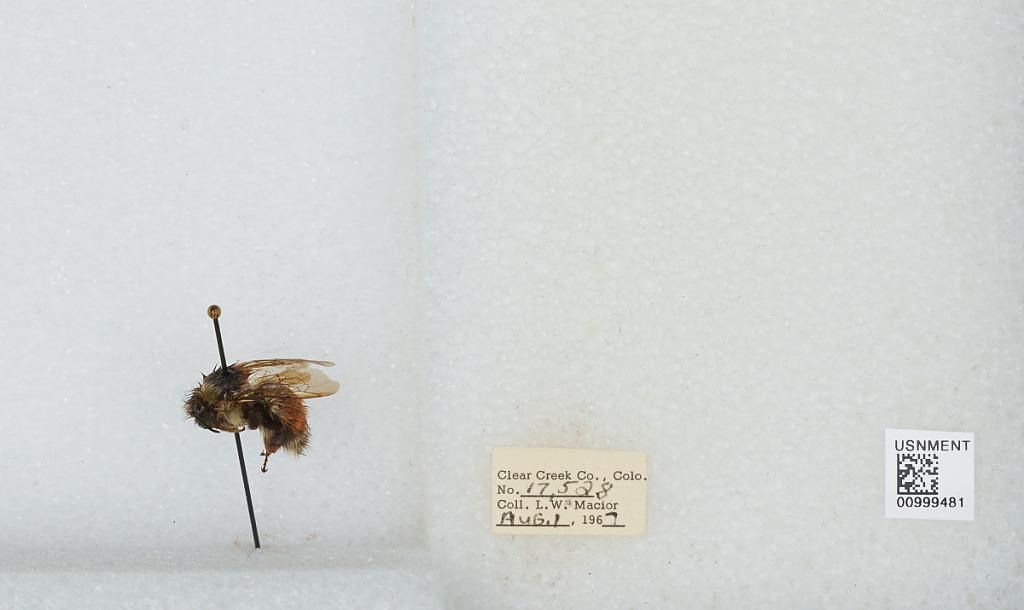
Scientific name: Bombus (Pyrobombus) melanopygus Nylander
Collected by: L. Macior
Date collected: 1967-8-1
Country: United States
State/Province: Colorado
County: Clear Creek
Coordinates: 39.6958, -105.725